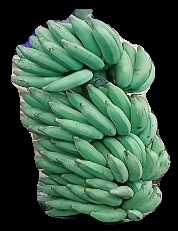
Variety: elakki-bale
Grade: grade1